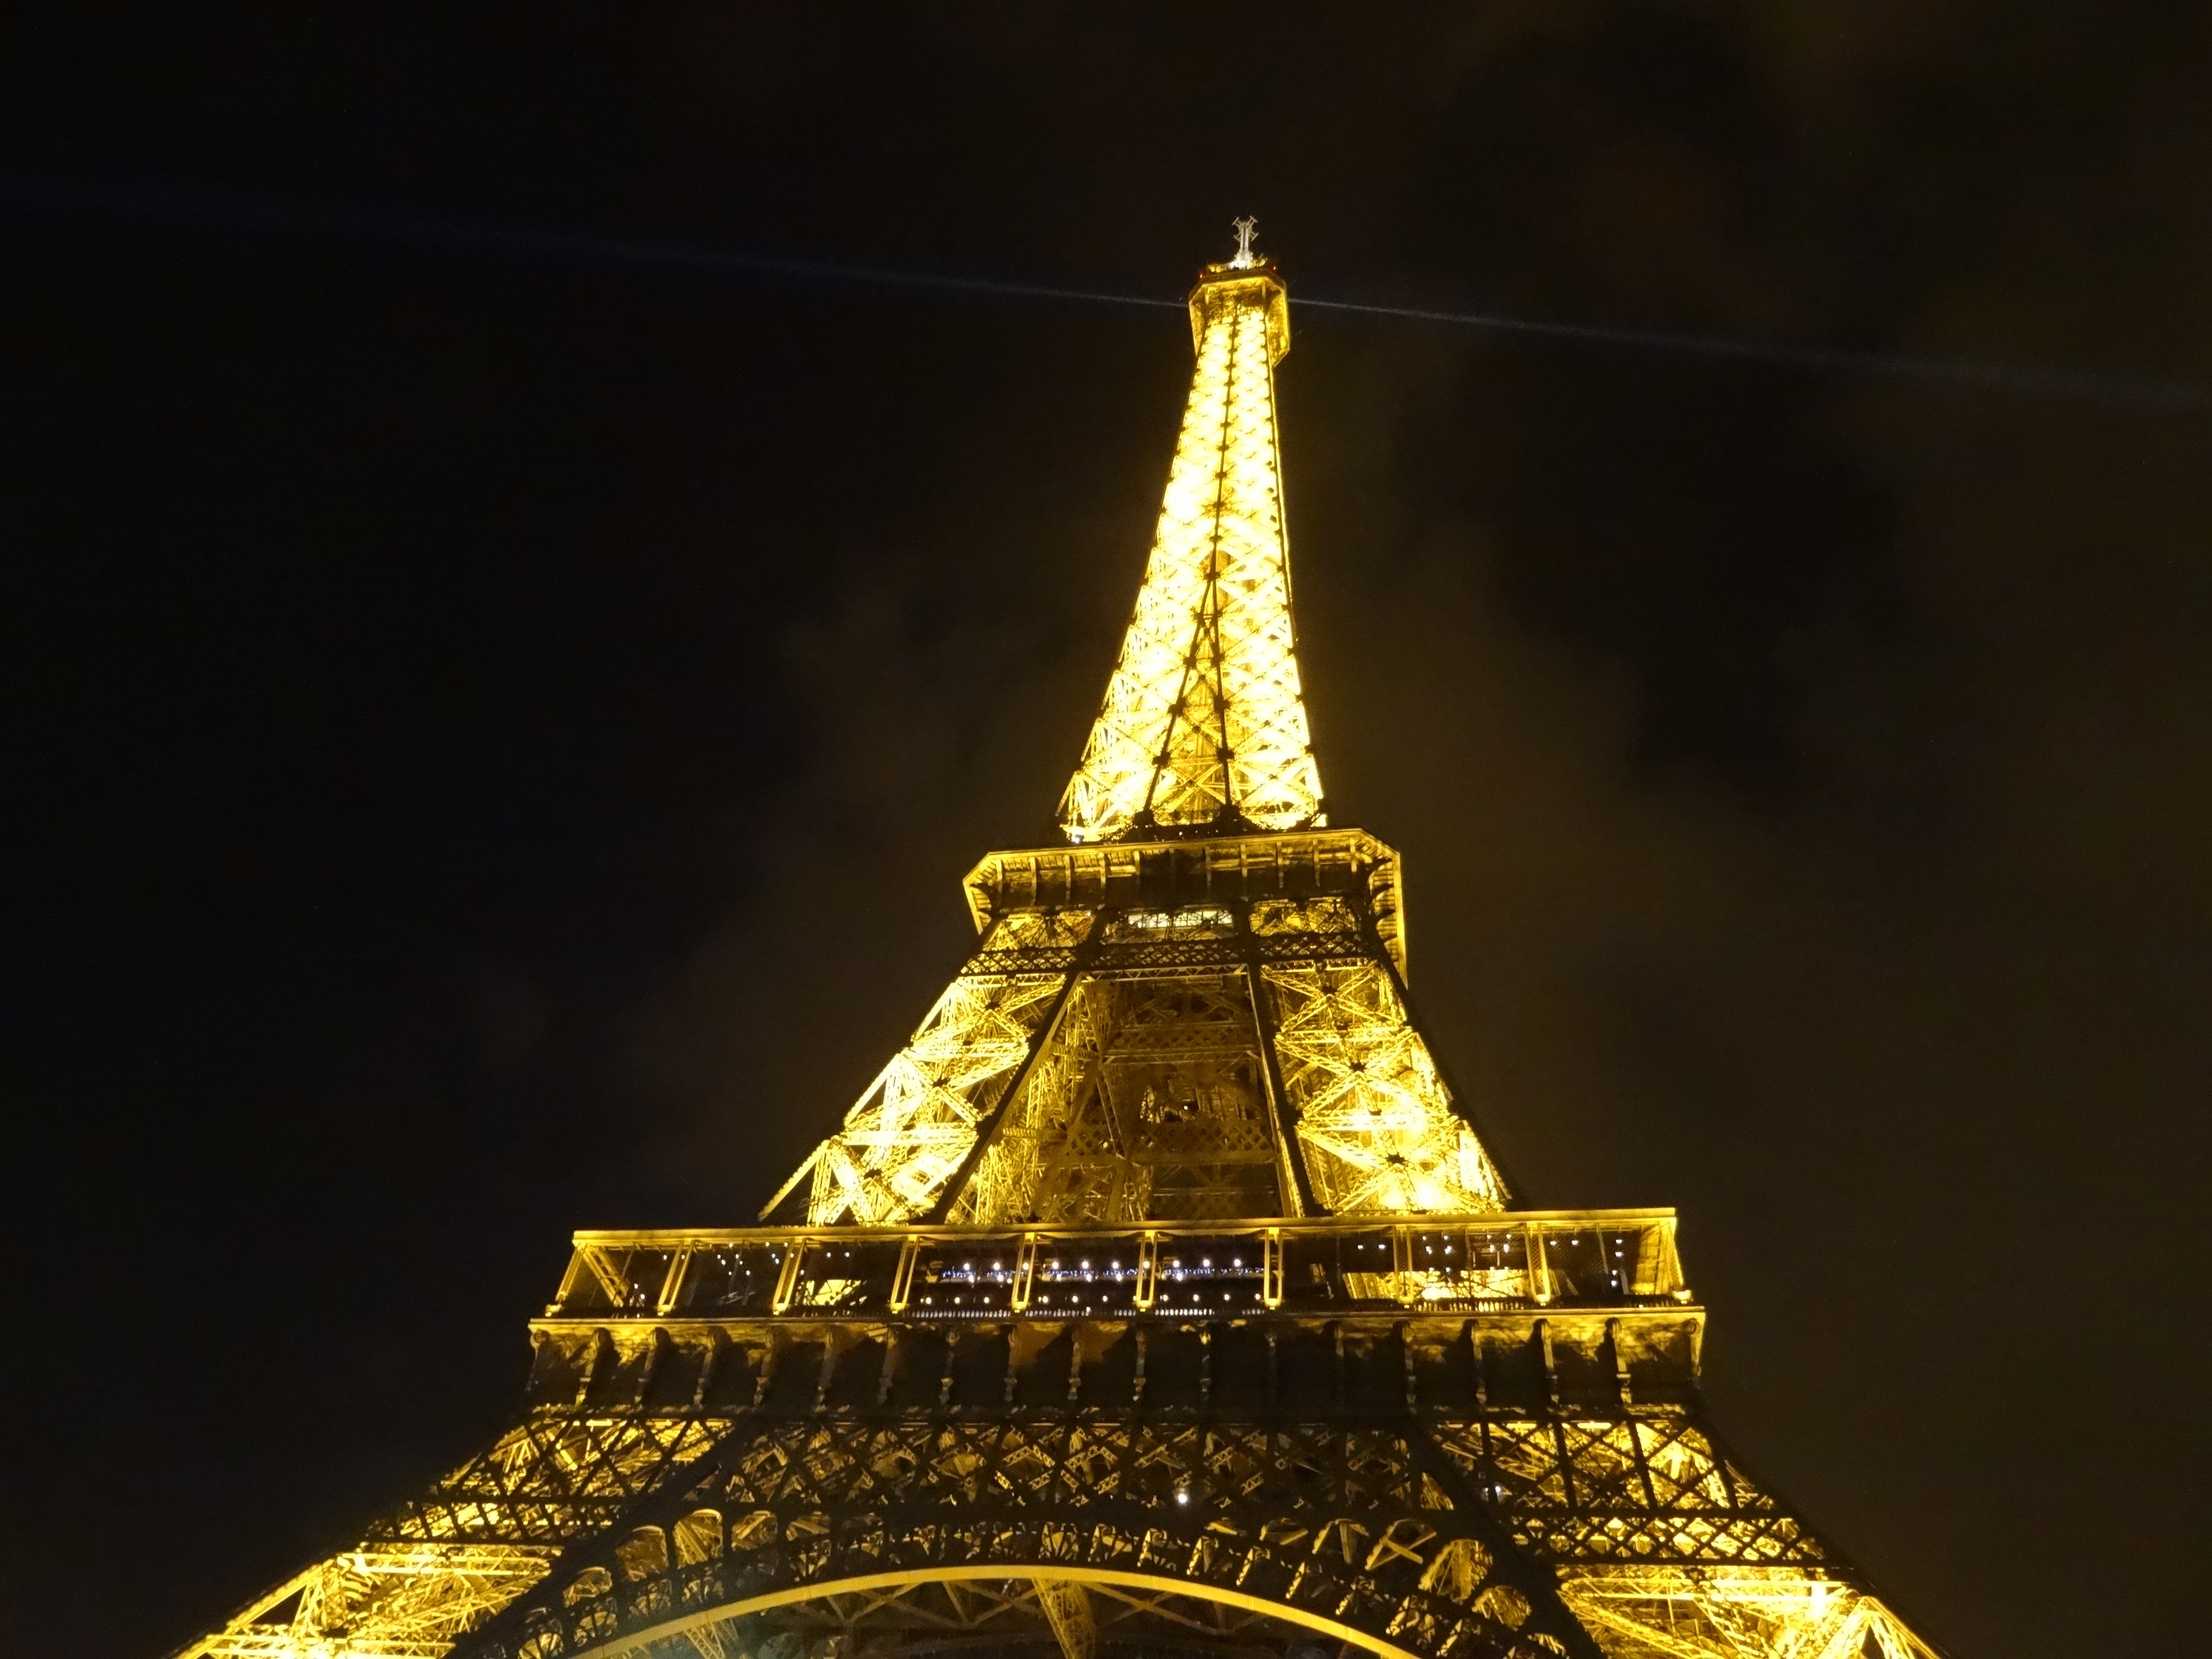
light, night, eiffel tower, tower, landmark, tourism, lighting, illuminated, temple, pagoda, glistening